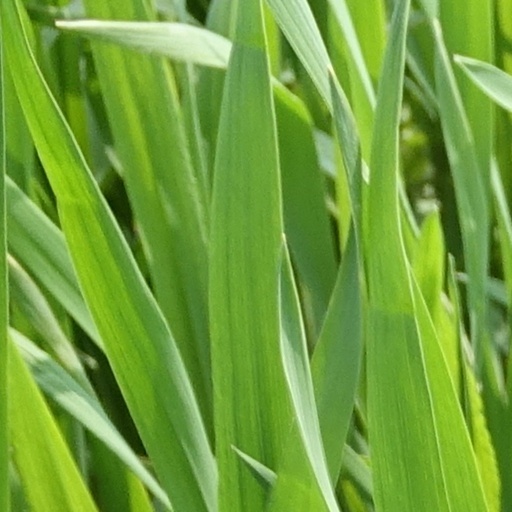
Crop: wheat